Merely Mary Ann

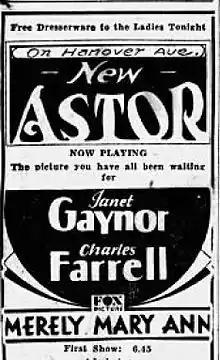
Newspaper advertisement

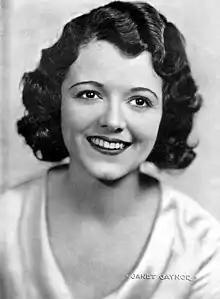

Merely Mary Ann a 1931 American pre-Code romantic comedy drama film starring Janet Gaynor and Charles Farrell. Gaynor and Farrell made almost a dozen films together, including Frank Borzage's classics "7th Heaven" (1927), "Street Angel" (1928), and "Lucky Star" (1929); Gaynor won the first Academy Award for Best Actress for the first two and F. W. Murnau's "". The film, involving an orphan (Gaynor) and a flat-broke composer (Farrell), was written by Jules Furthman based upon Israel Zangwill's play of the same name and directed by Henry King.